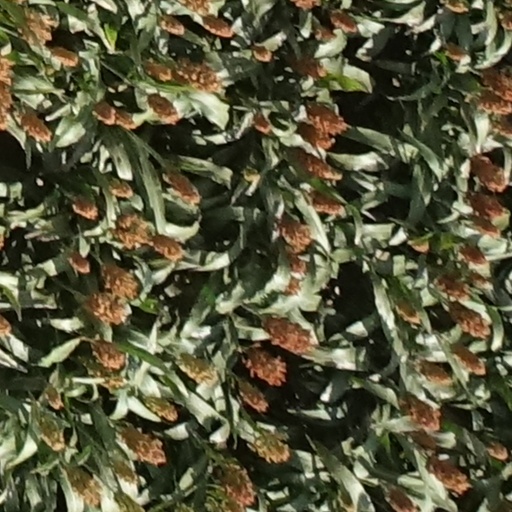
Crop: sorghum